History of the Polish–Lithuanian Commonwealth (1764–1795)

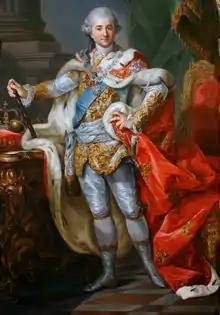
Stanisław August Poniatowski at the time of his coronation

The "szlachta" challenges in the meantime picked up steam, as new confederations were being established in the western Crown provinces and in the Grand Duchy of Lithuania. A rebellion in Kraków, which took place soon after the fall of Bar, ended in capitulation after a month-long siege, but it was apparent that the fighting would go on. The outbreak of the Russo-Turkish War in October 1768 gave rise to new hopes for the confederates. France, in whose interest was the weakening of Russia, incited the Ottoman Empire to fight Russia and supported the confederate insurgents with money, arms and professional military cadres, while Austria provided asylum for the confederate supreme authority (the so-called Generality) that had been formed in 1769 in Biała.